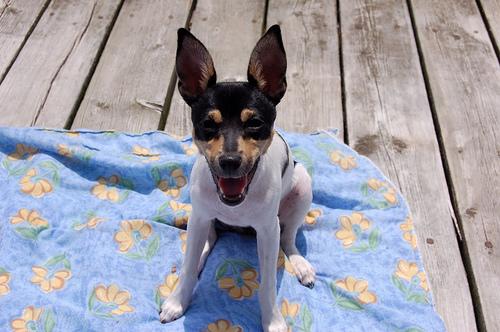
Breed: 237-n000095-toy_terrier